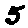
Label: 5